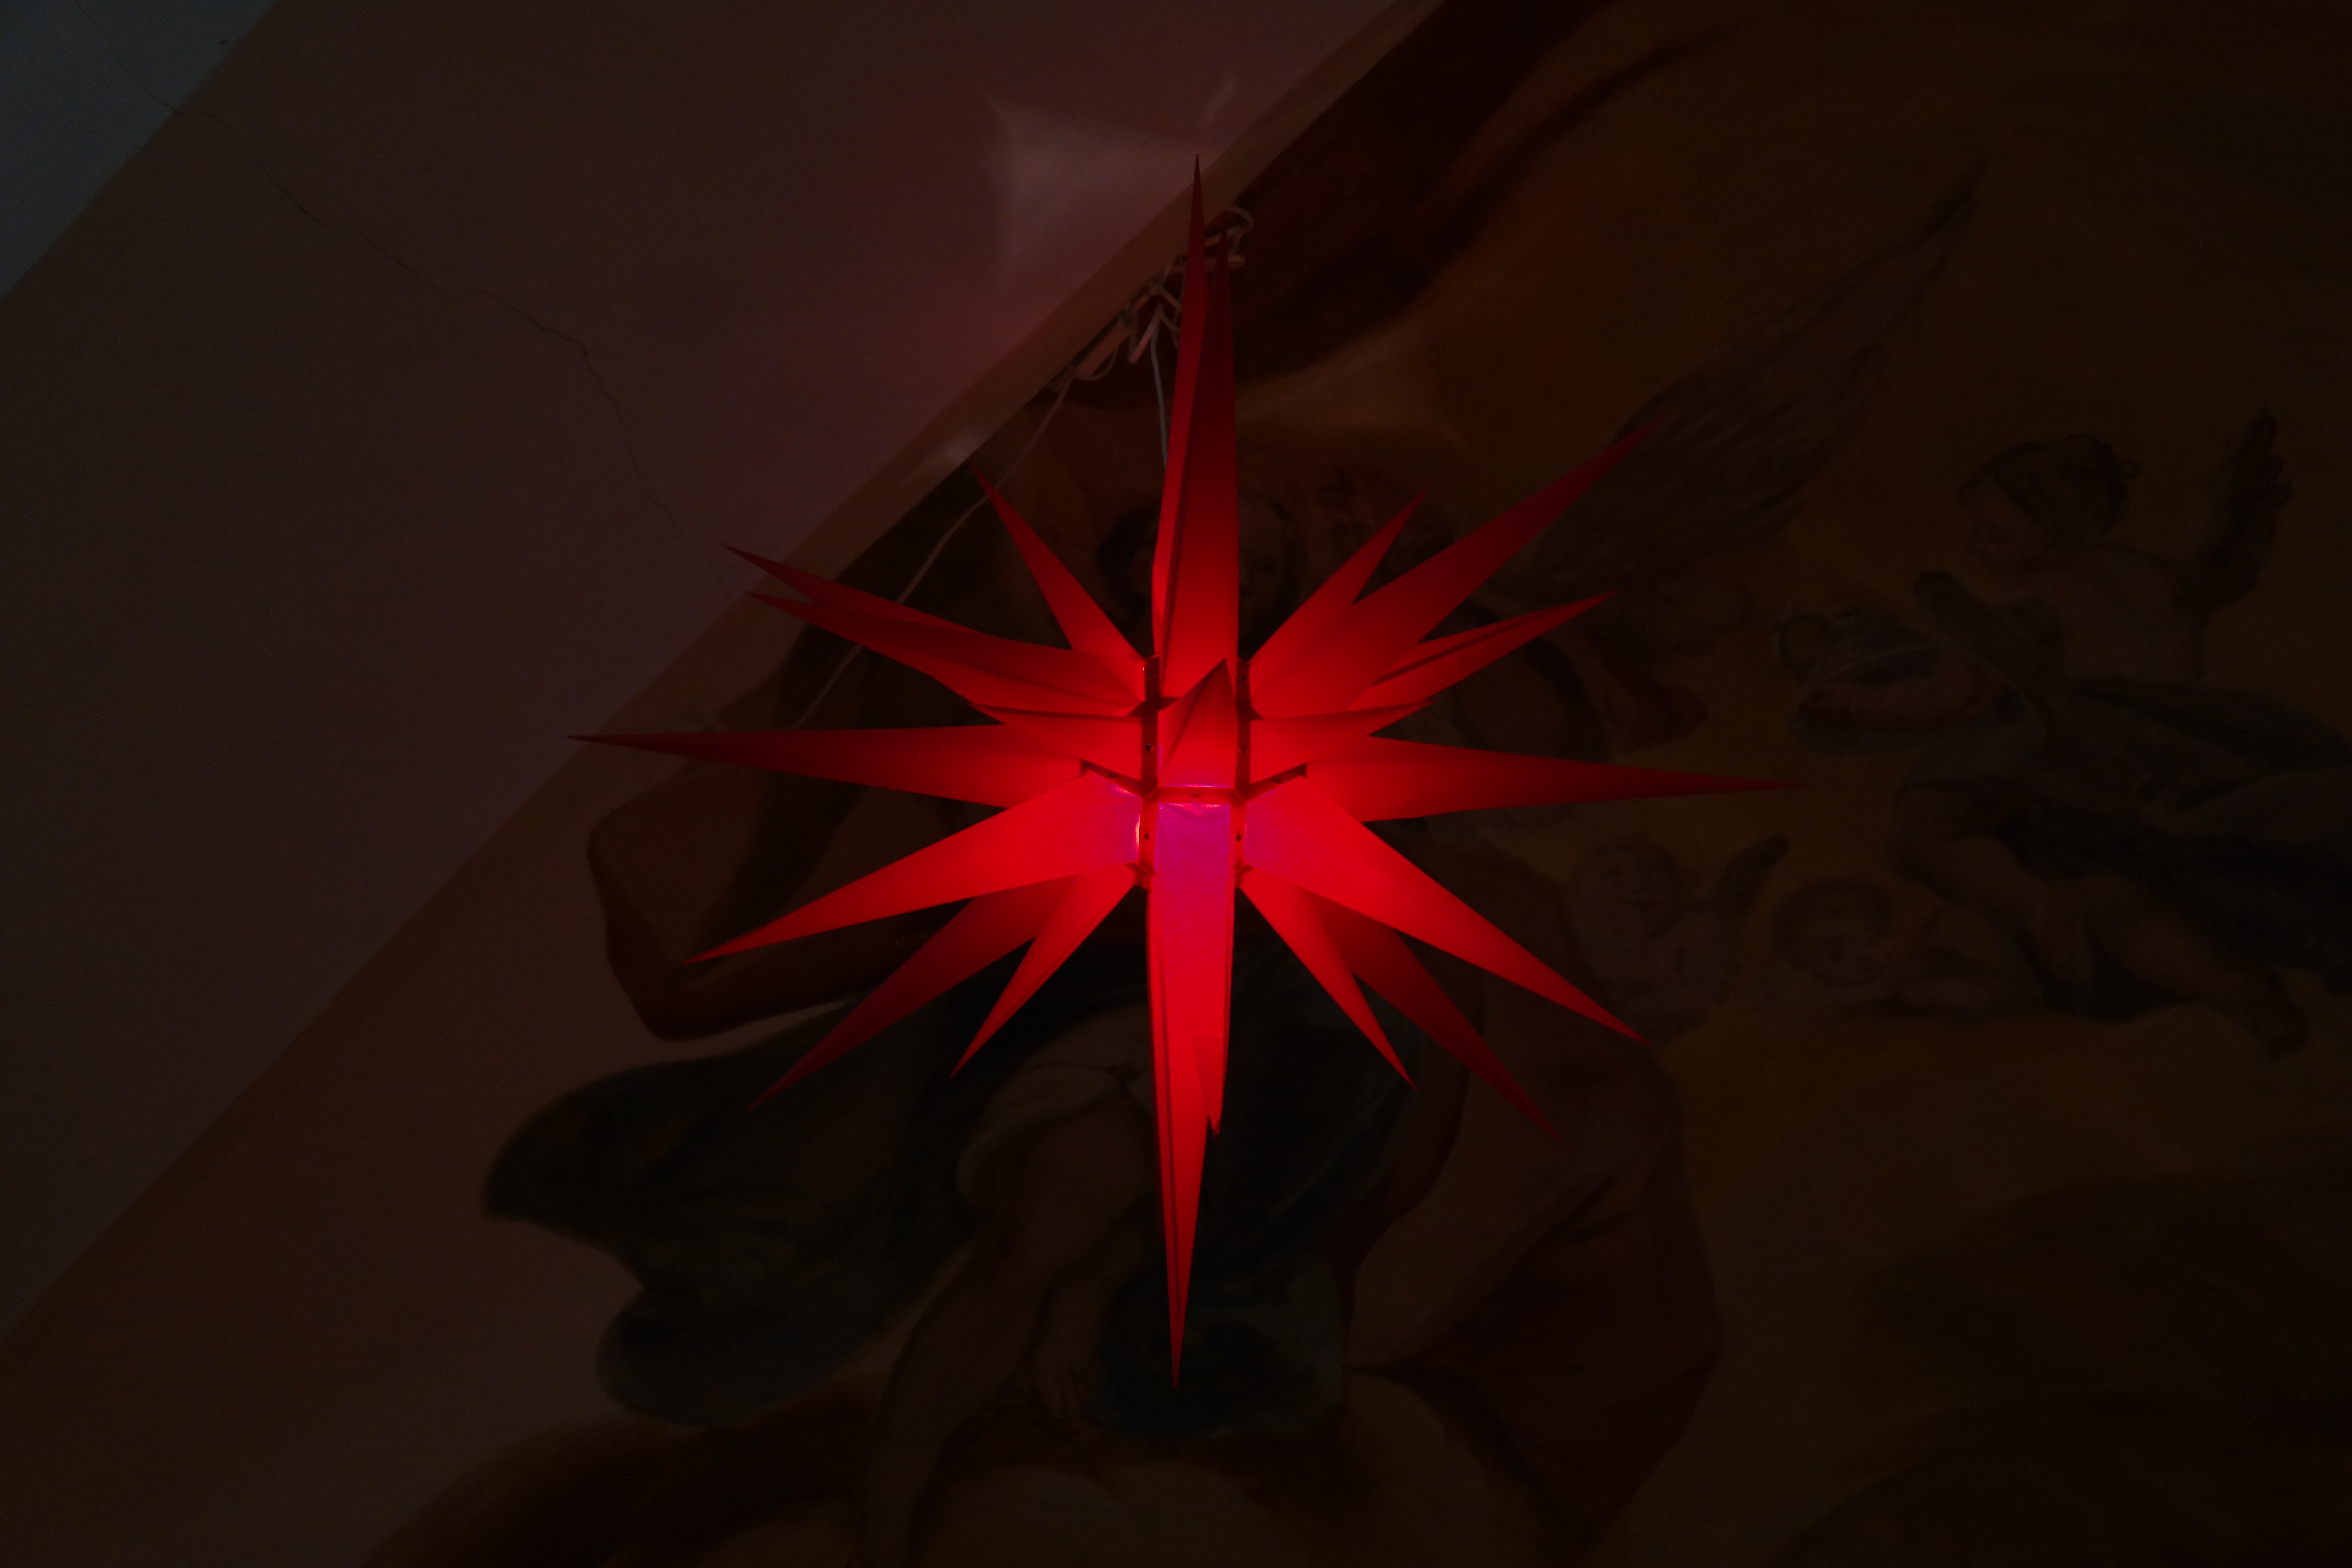
light, star, flower, geometric, red, symbol, color, darkness, christmas, lighting, circle, art, symmetry, poinsettia, shape, screenshot, macro photography, astronomical object, adventsstern, paper star, moravian, moravian star, moravian christmas star